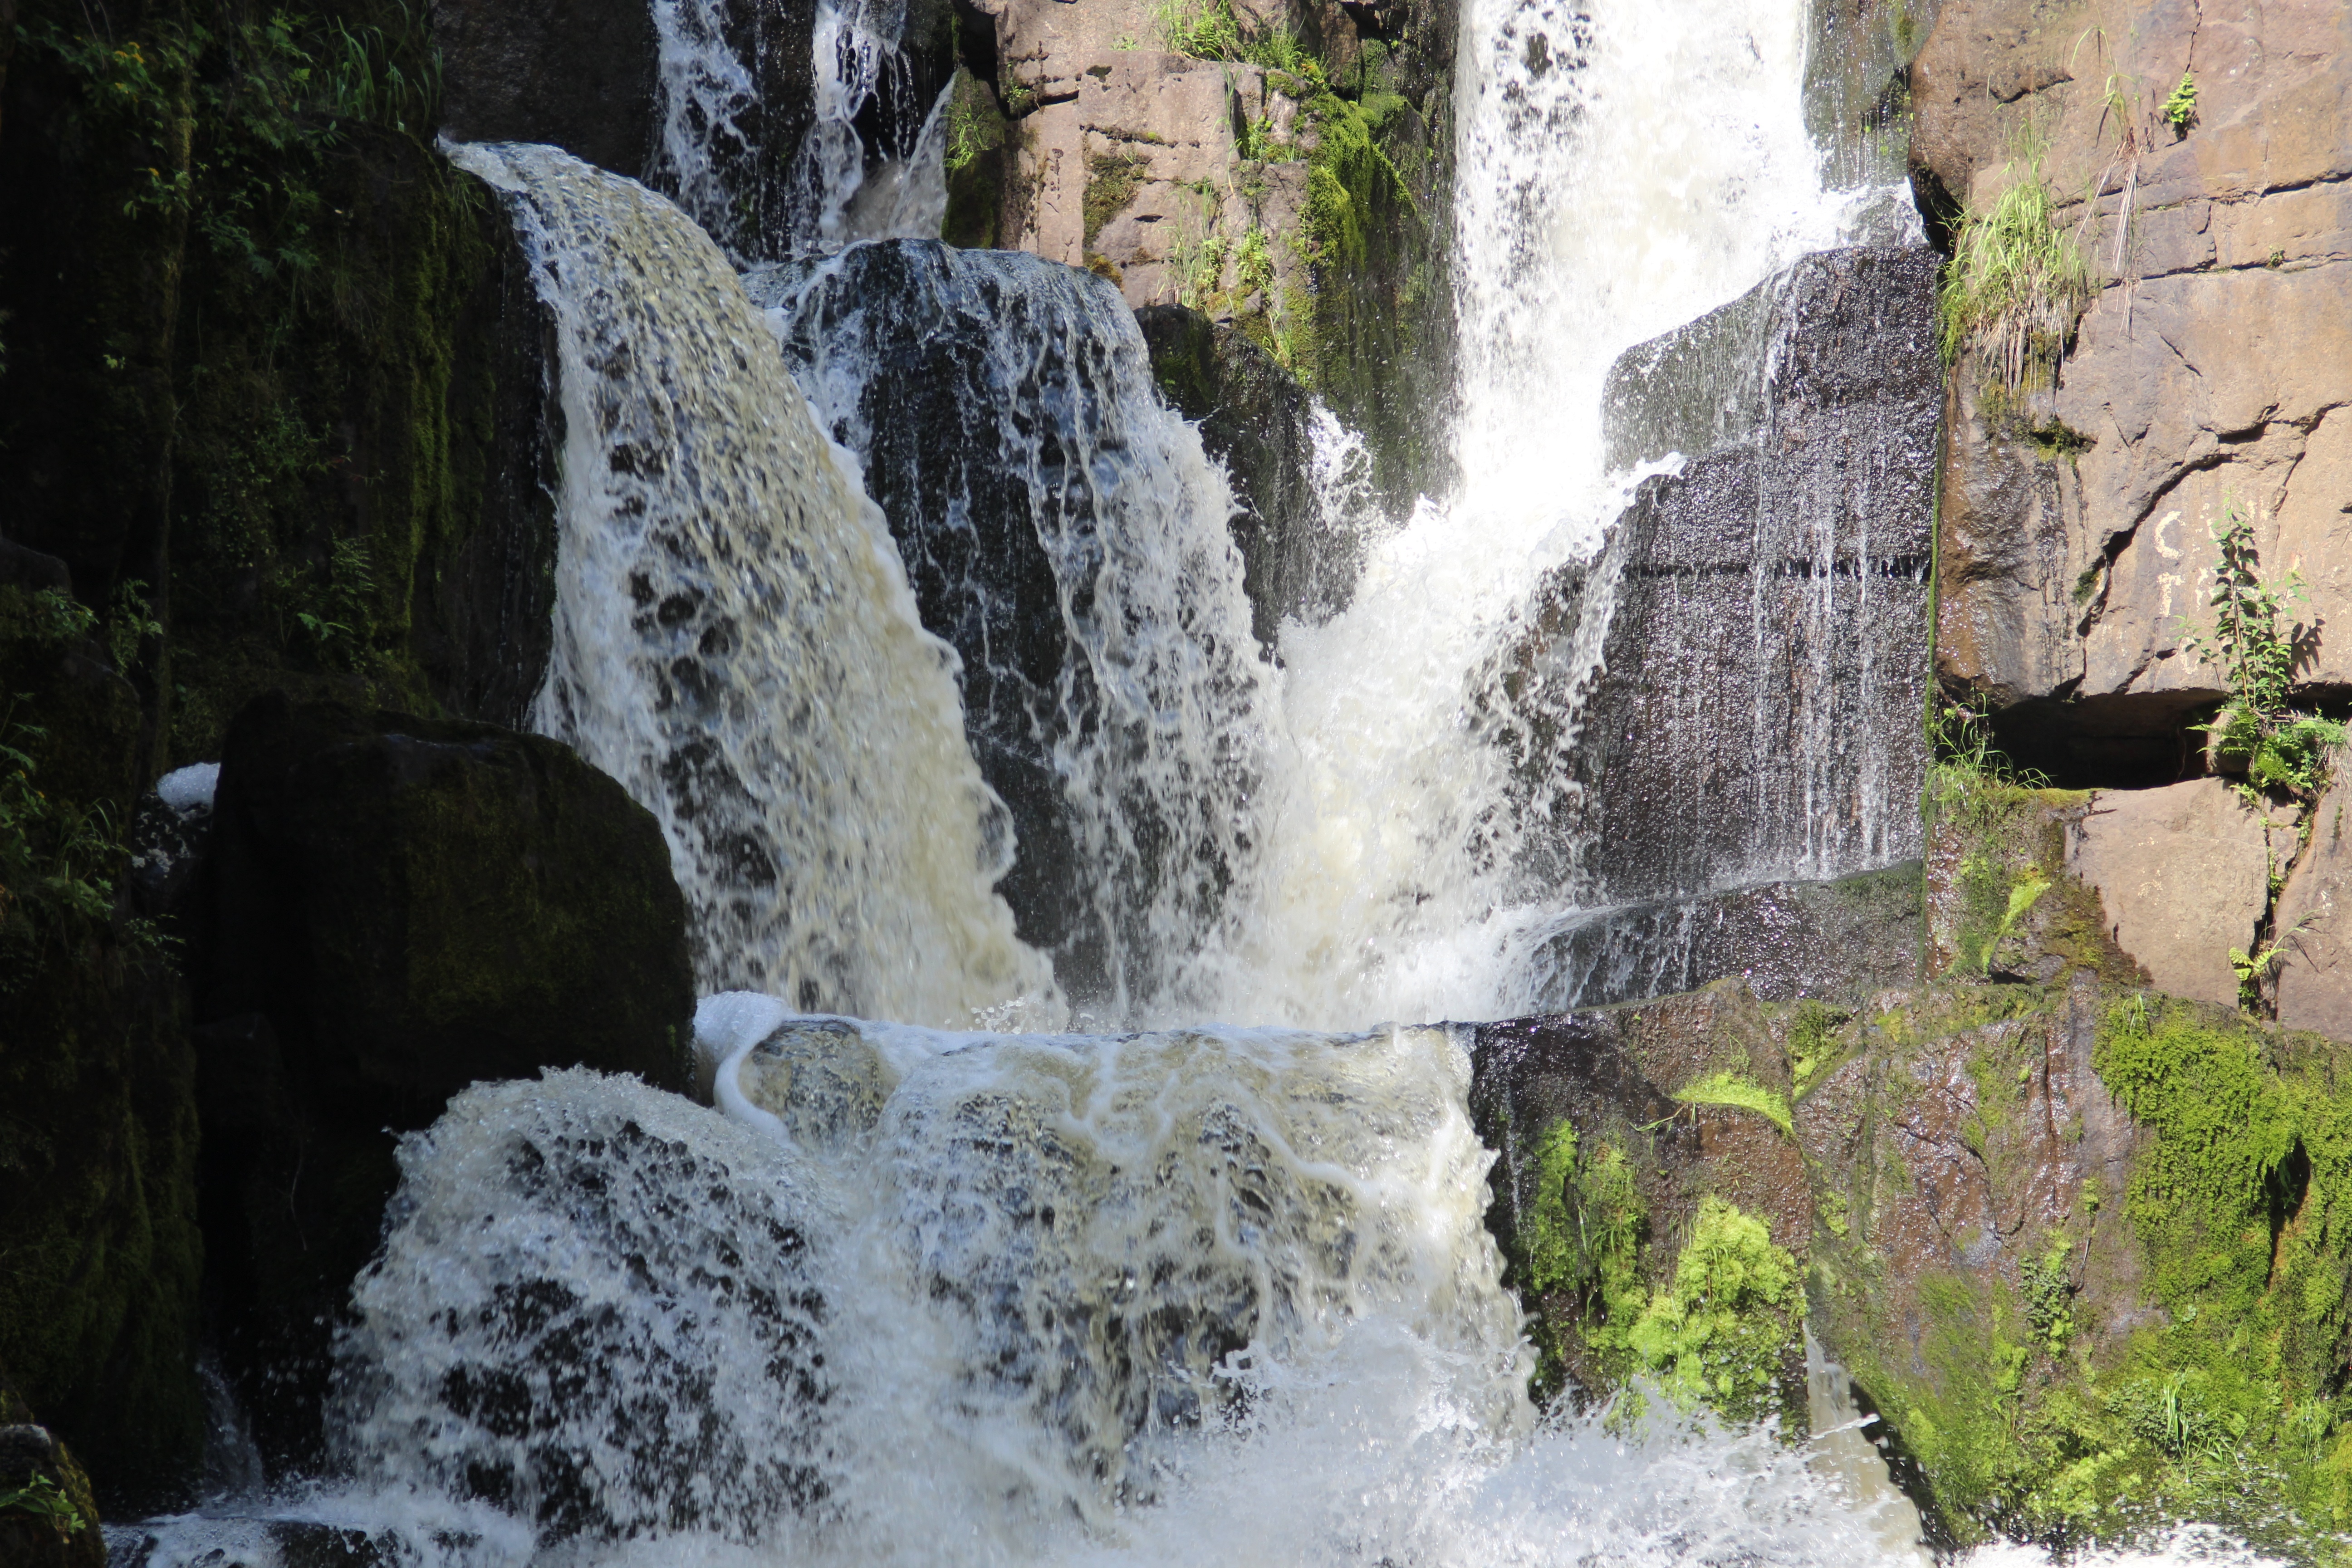
water, nature, waterfall, stream, body of water, mountains, wasserfall, water feature, watercourse